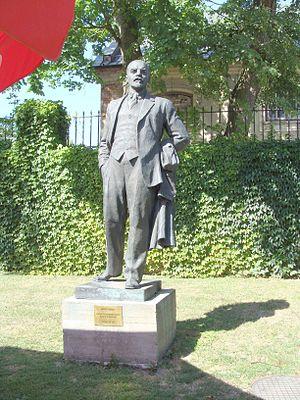
Le communisme est initialement un ensemble de doctrines politiques, issues du socialisme et, pour la plupart, du marxisme, s'opposant au capitalisme et visant à l'instauration d'une société sans classes sociales, sans salariat et une mise en place d'une totale socialisation économique et démocratique des moyens de production.